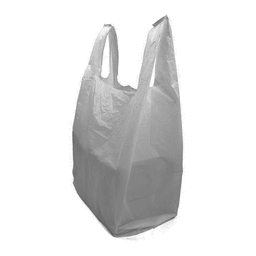
Label: plasticbags